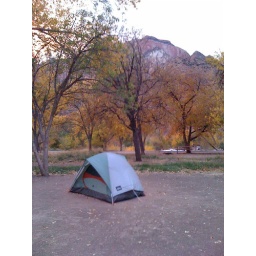
My tent, with one of the canyon walls in the background.